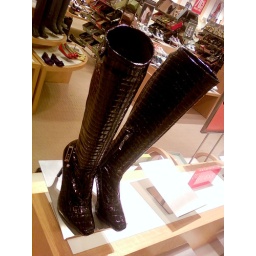
Sexy, shiny boots at Kenwood. Love girls in shiny black boots.